Choe Kang-wook

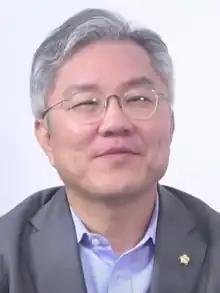

Choe Kang-wook (born 24 March 1968) is a South Korean lawyer and politician who was the former President of the Open Democratic Party (ODP) from 2020 to 2022. He served as the Secretary to the President for Public Office Discipline from September 2018 to March 2020. In the 2020 election, he was elected as a Member of the National Assembly. In September 2023, the Supreme Court of Korea removed him from office as a member of the National Assembly after it upheld his sentence of a suspended eight month prison term for his involvement in forging a fake internship certificate for the son of the Justice Minister Cho Kuk.